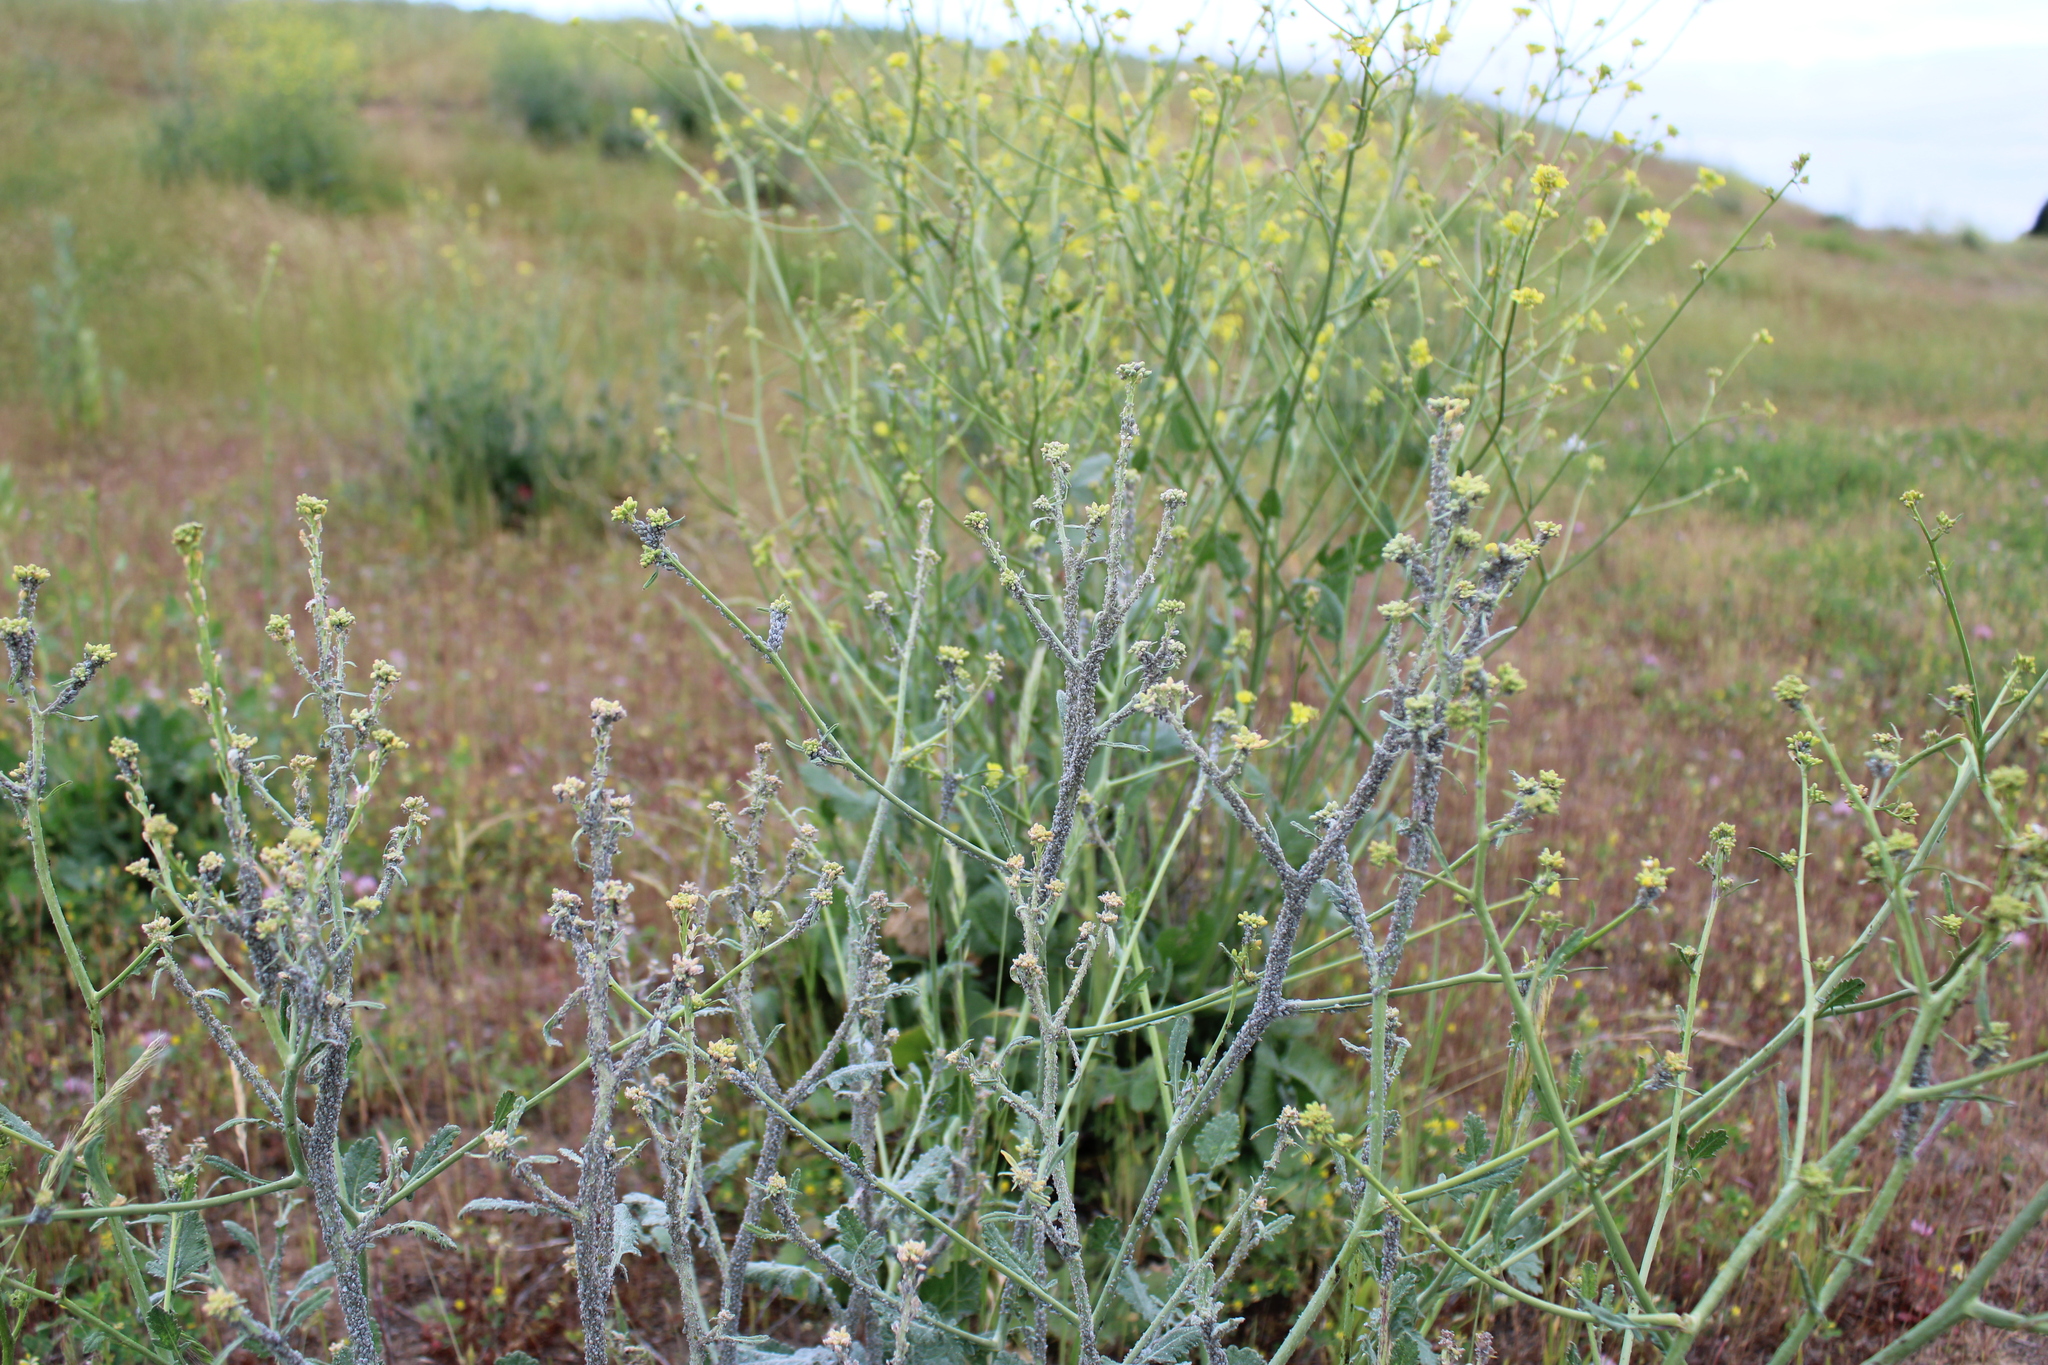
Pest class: cabbage_aphid